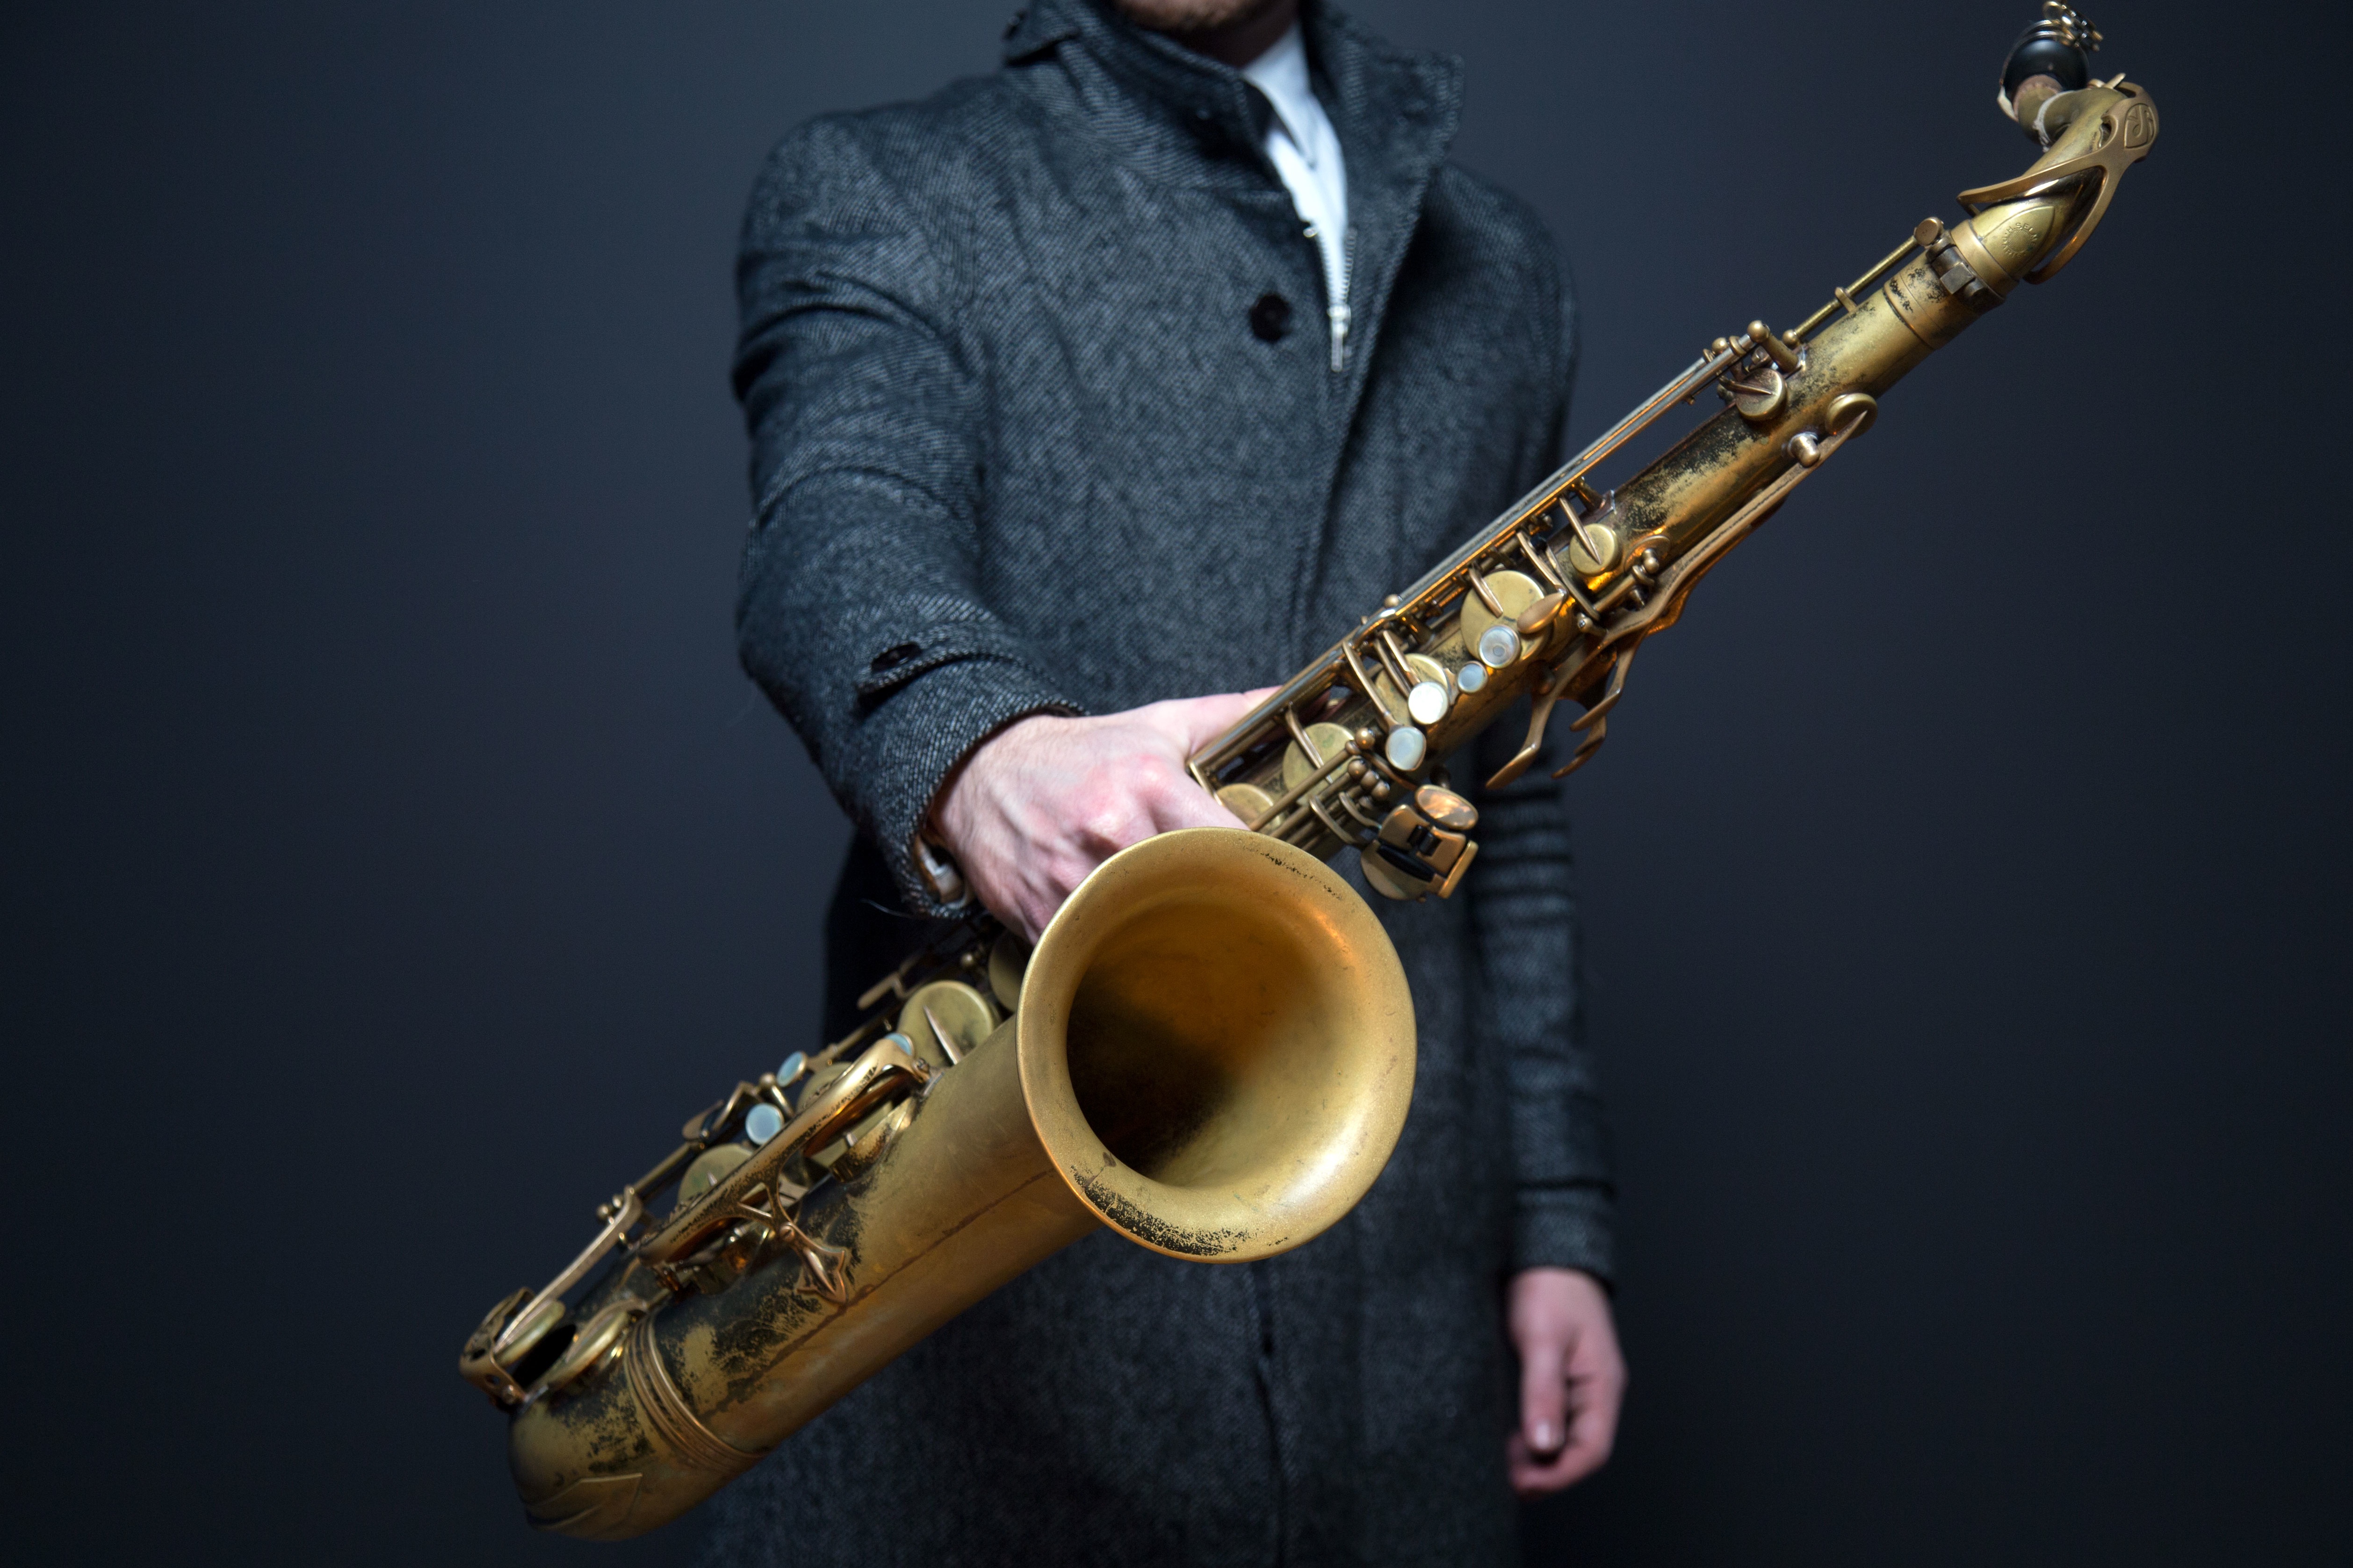
man, person, music, guitar, artist, musician, musical instrument, saxophone, jazz, bassist, guitarist, trumpet, wind instrument, brass instrument, saxophonist, string instrument, plucked string instruments, slide guitar, woodwind instrument, western concert flute, baritone saxophone, reed instrument, euphonium